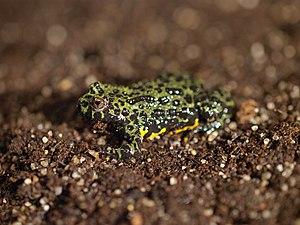
Bombina orientalis, le Sonneur oriental ou Crapaud sonneur oriental, est une espèce d'amphibiens de la famille des Bombinatoridae.